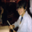
Label: boy